Sámi Assembly of 1917

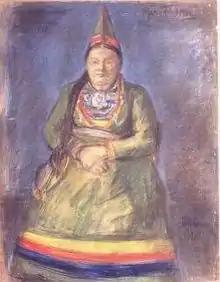
Marie Finnskog from Røros Municipality was emissary and took part in the assemblies of both 1917 and 1921. During the discussion on the Joint Sámi Act, she gave a longer contribution where she said that "the right to own land and grazing territories belonged to the Sámi, who were in fact the country's first settlers". Painting by Astri Aasen.

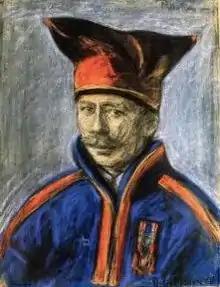
Johan Roska from Nesseby Municipality. Roska advocated that a Sámi newspaper should be started. Painting by Astri Aasen.

Mortenson held the lecture on reindeer herding. The topic was discussed in relation to the "domestic relationships" and the "international (Norway/Sweden) relationships". The discussion on domestic relationships concerned first and foremost the loss of grazing land as a result of the farming of new land and other expansions in agriculture. Furthermore, grazing damages and compensation procedures for this were discussed, in addition to the distrust between the Sámi and the farmers/villagers. Mortenson argued for a more business-orientated meat production in reindeer herding, with larger herds of reindeer. Renberg disagreed; she "maintained that the key condition is rational herding, whether it is about milking or producing meat". "Allow those Sami who want to produce meat to do so, but also allow us with herds of approx. 100 reindeer the right to live according to the old Sami way of life". Mortenson was also concerned about a recent Supreme Court ruling on grazing rights and compensation in Røros that had gone against the Sámi there.